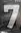
Number: 7